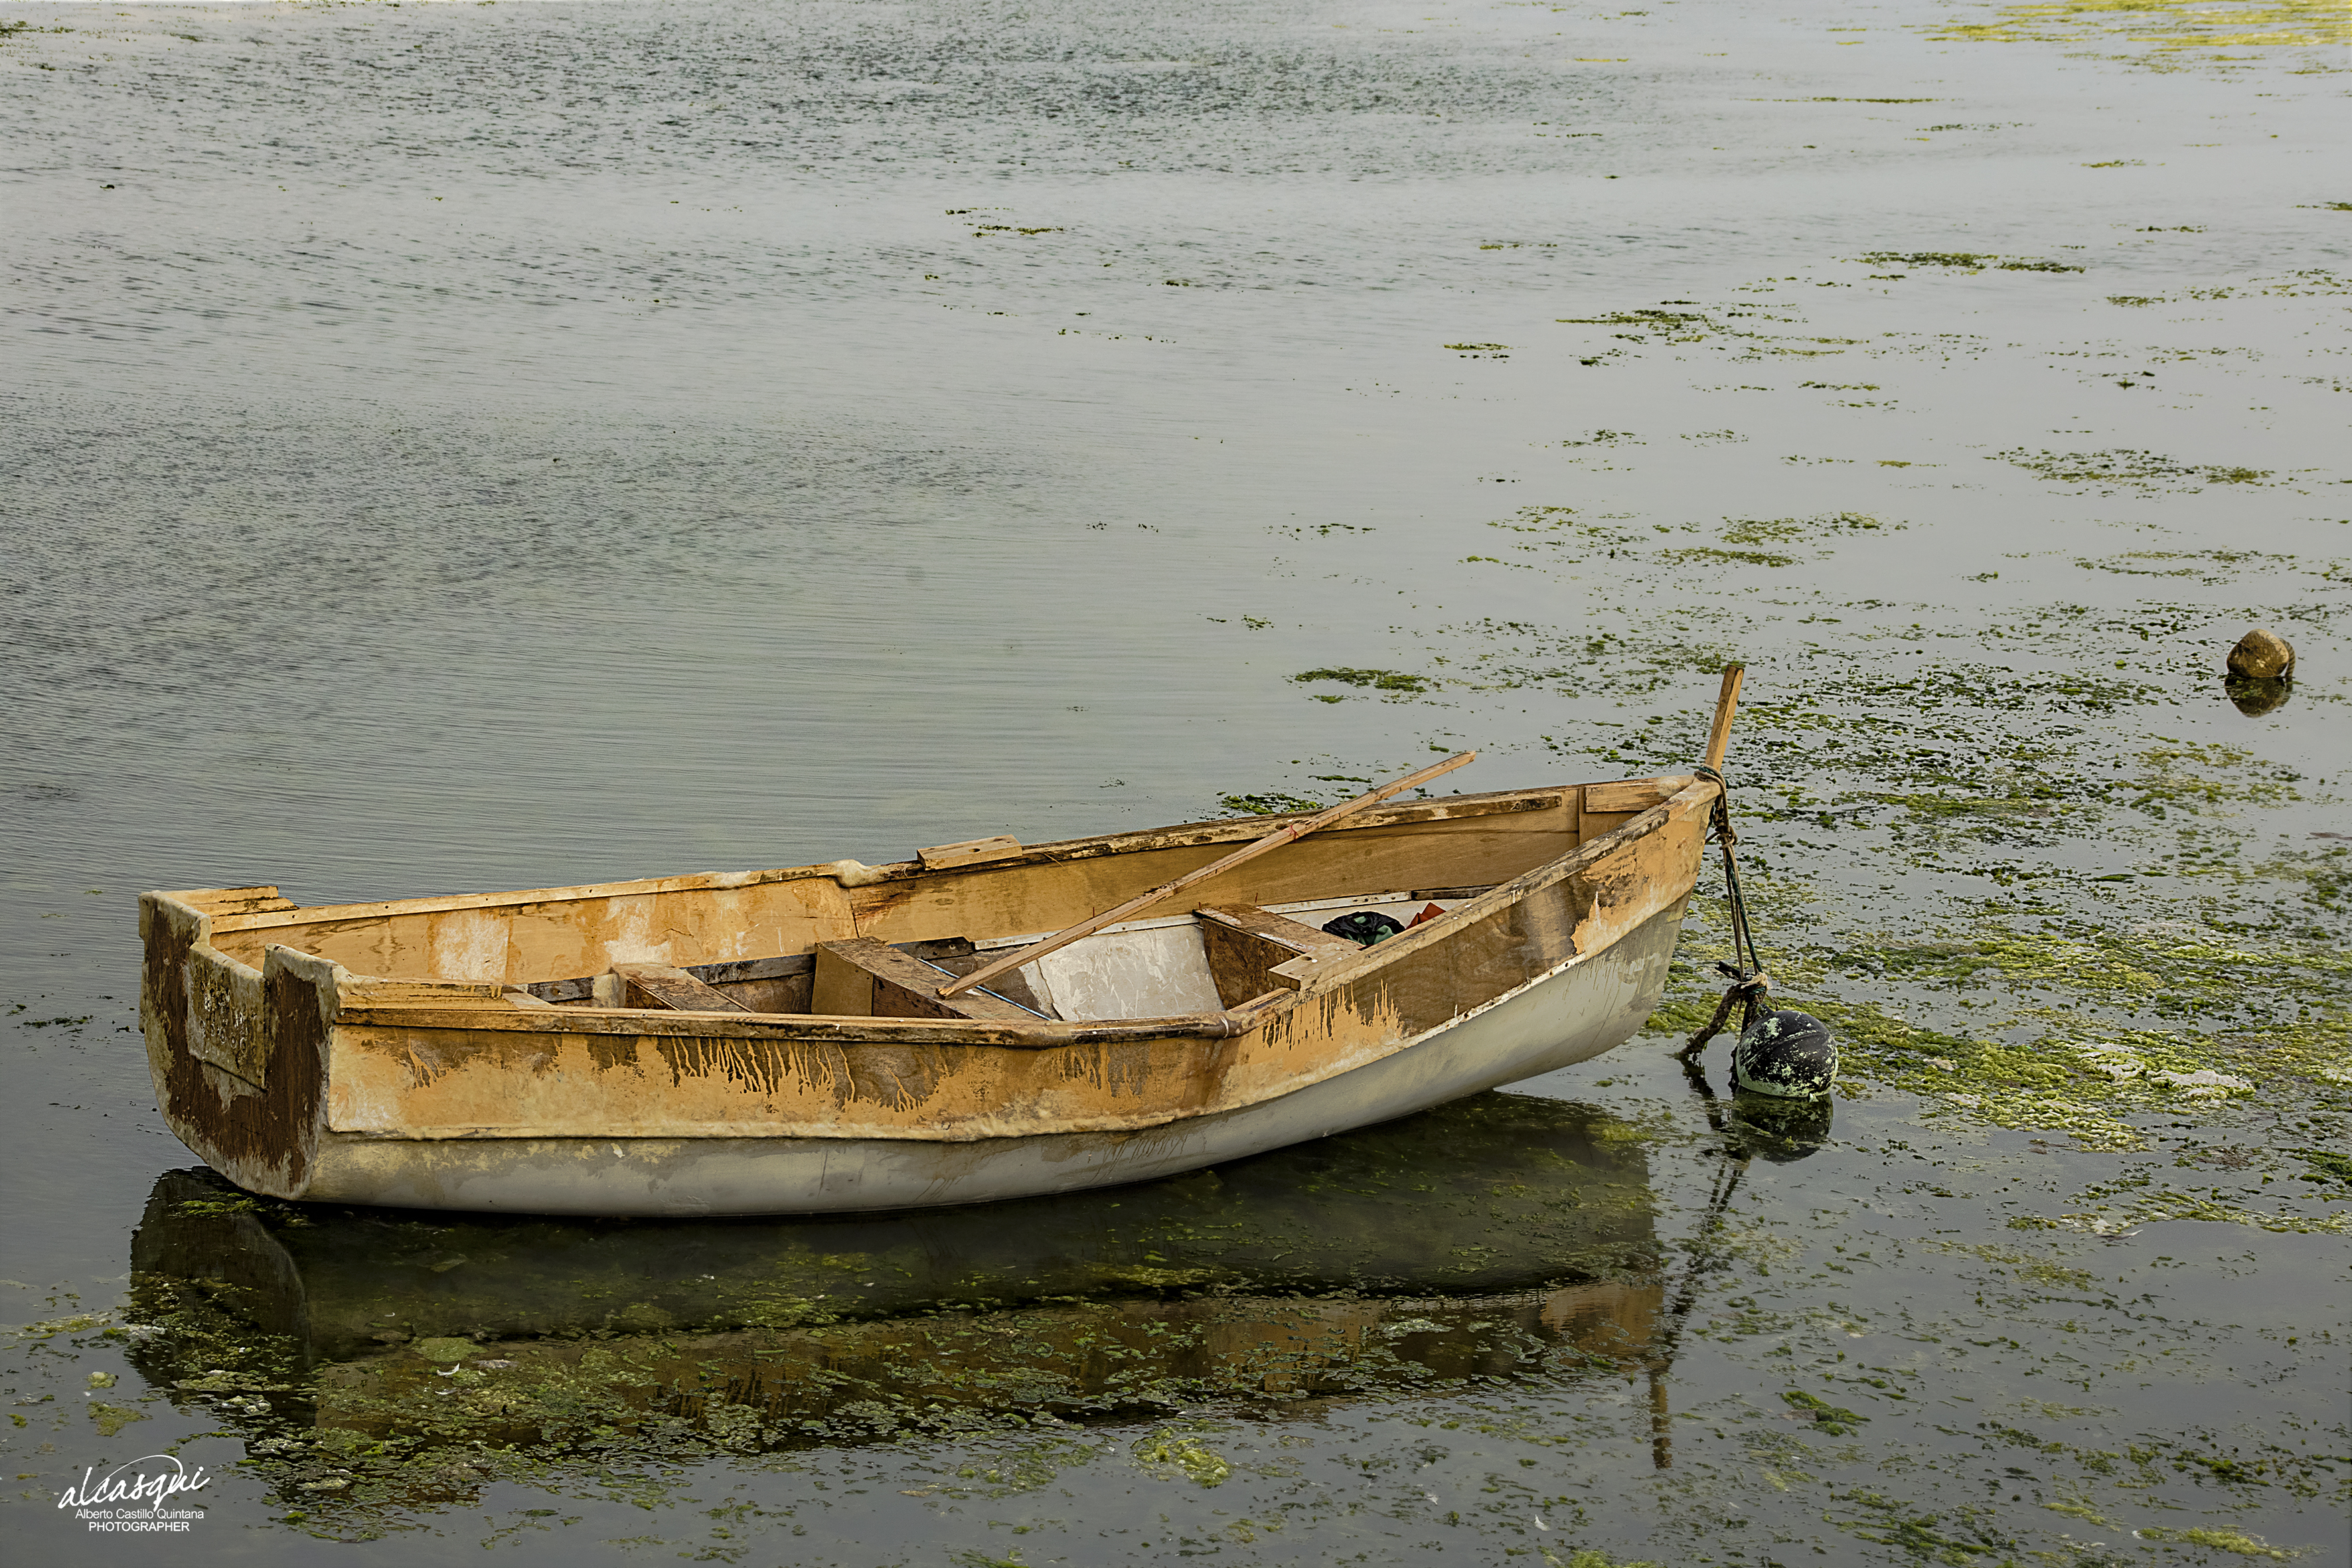
Alcasqui, marine photography, sunset, reflections, water transportation, boat, water, vehicle, calm, watercraft, reflection, dinghy, watercraft rowing, wood, river, boats and boating equipment and supplies